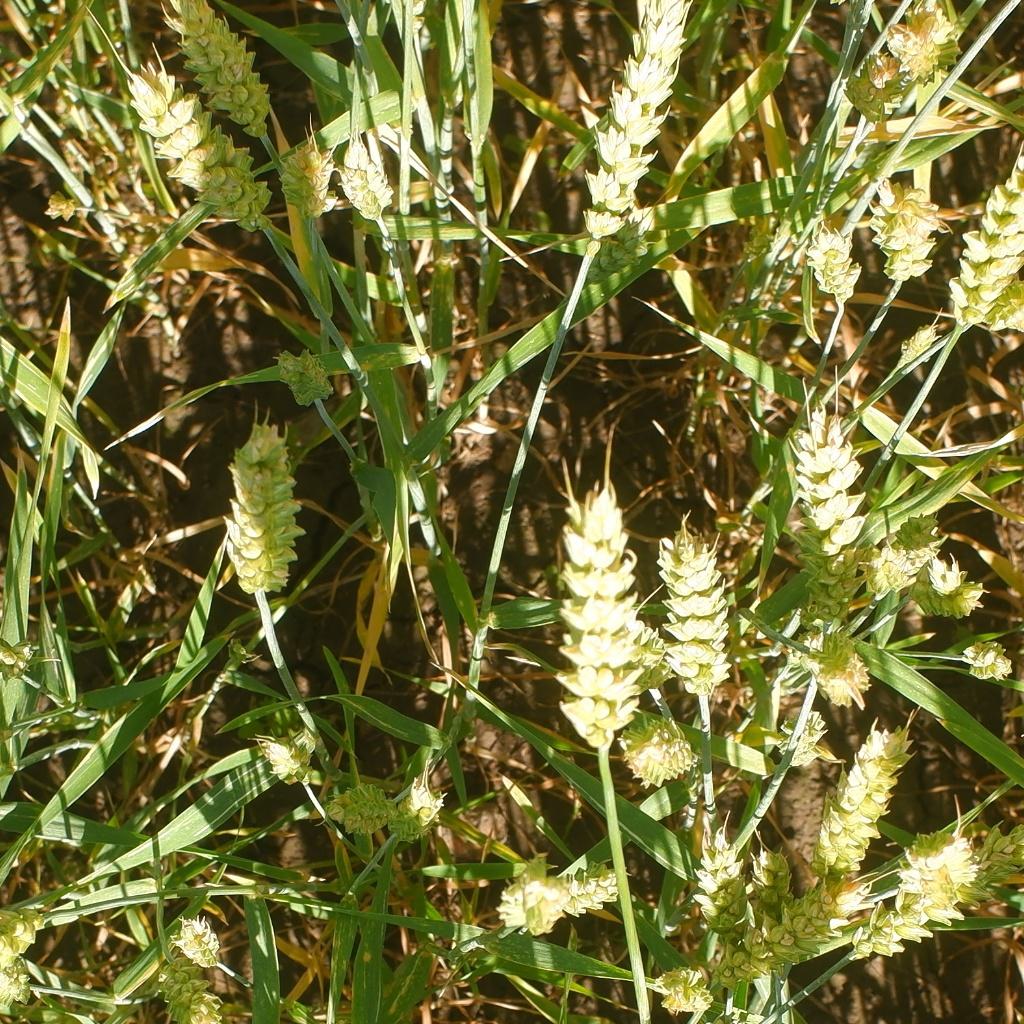
Country: Norway
Location: NMBU
Wheat development stage: Ripening